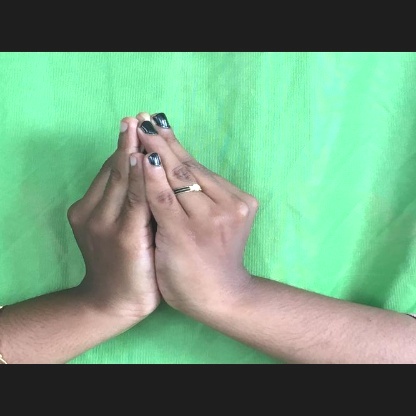
Mudra: Kapotham